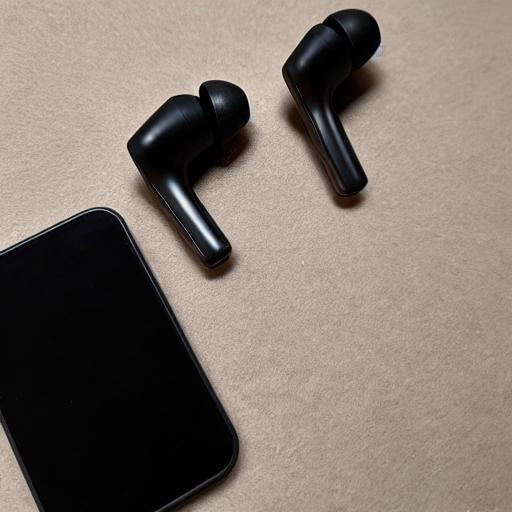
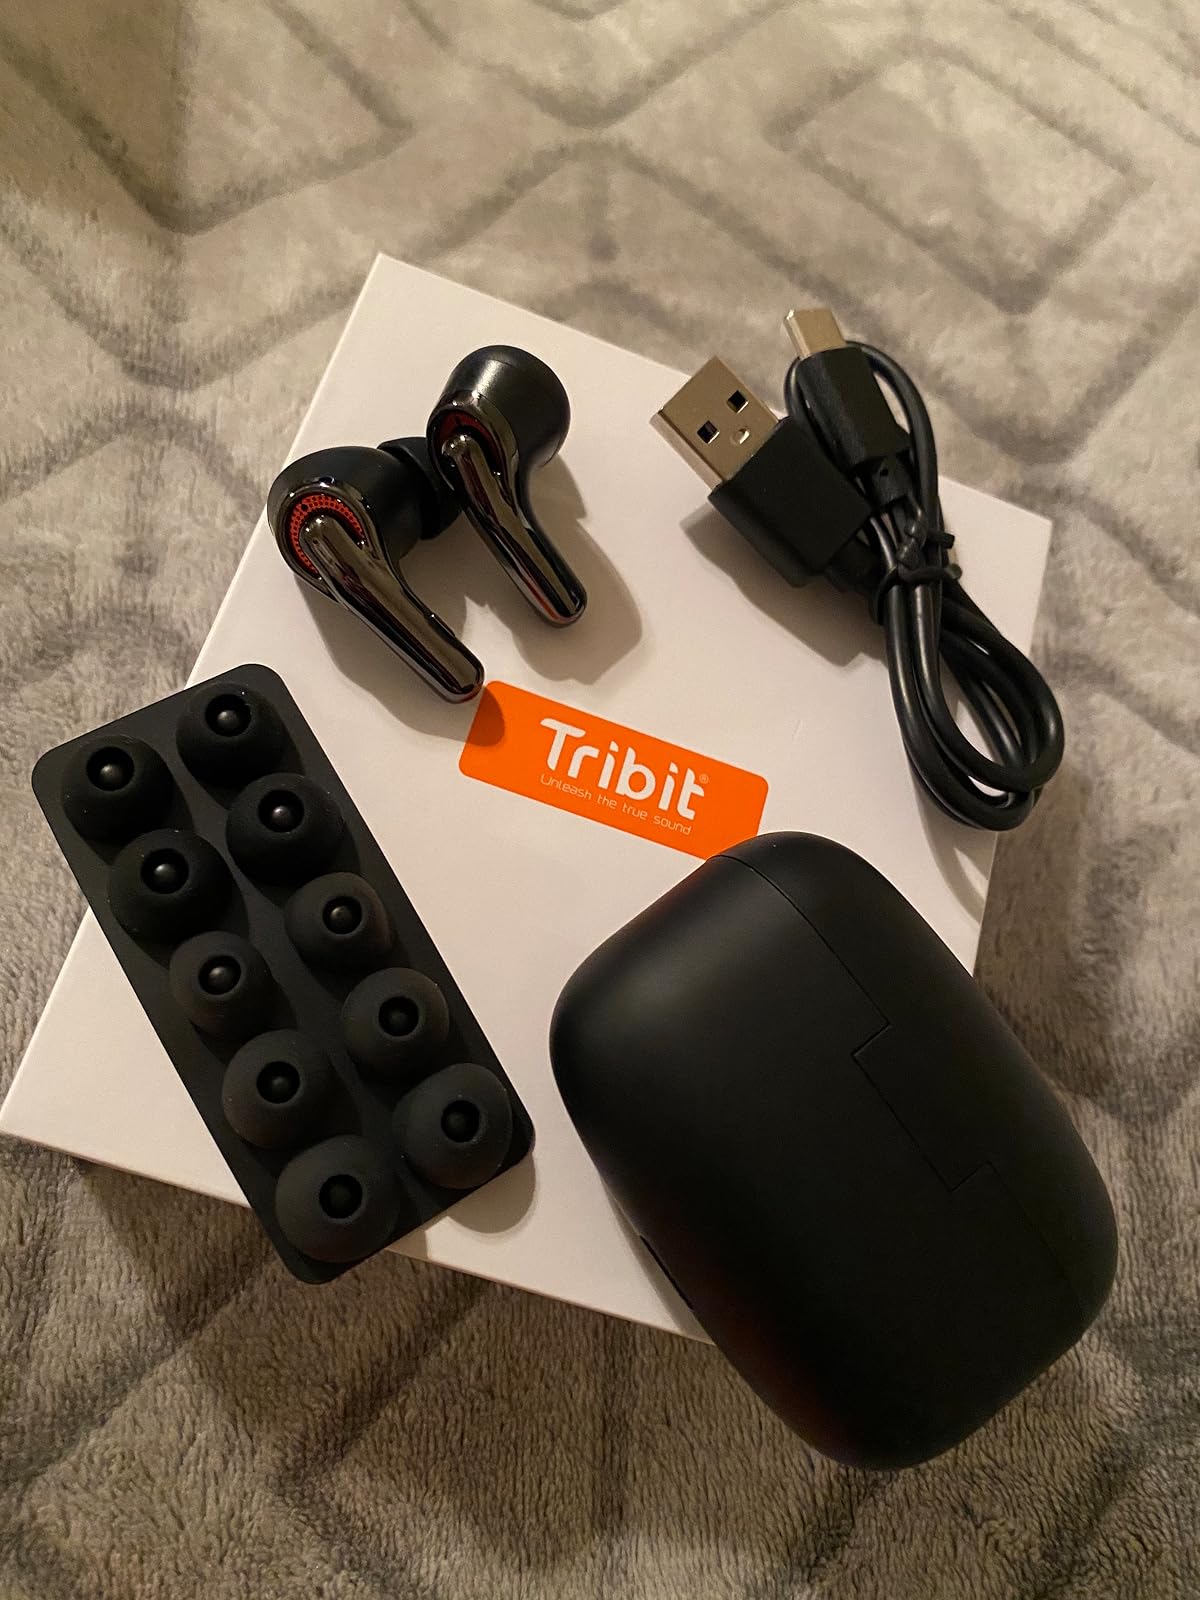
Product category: earbuds
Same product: no